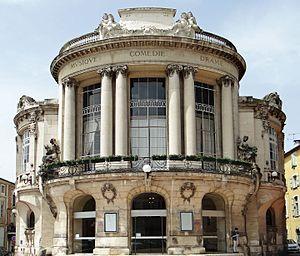
Agen - Théâtre Ducourneau - Façade sur la place du Docteur-Esquirol
Le Théâtre Ducourneau est un théâtre public situé place du docteur-Esquirol, à Agen, dans le département de Lot-et-Garonne.